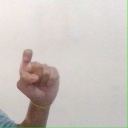
अक्षर: इ